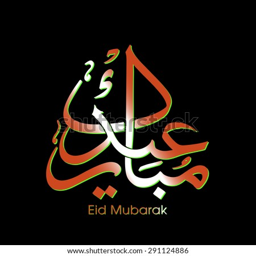
illustration of person with intricate calligraphy for the celebration of community festival .